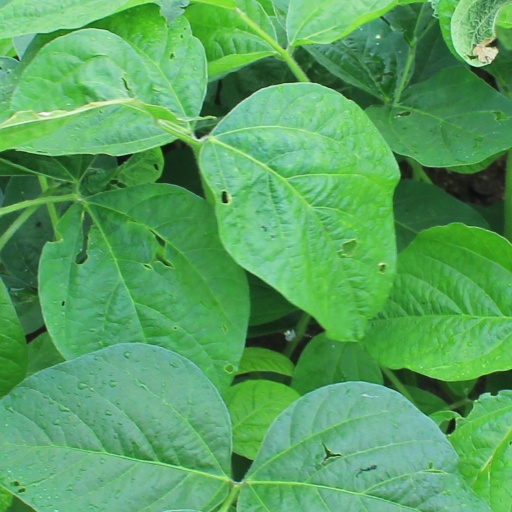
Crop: soybean